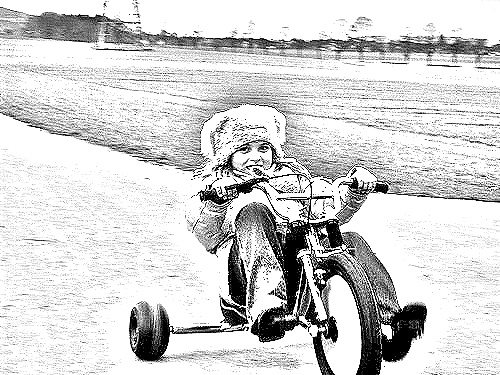
Portrait style: Sketch Portrait